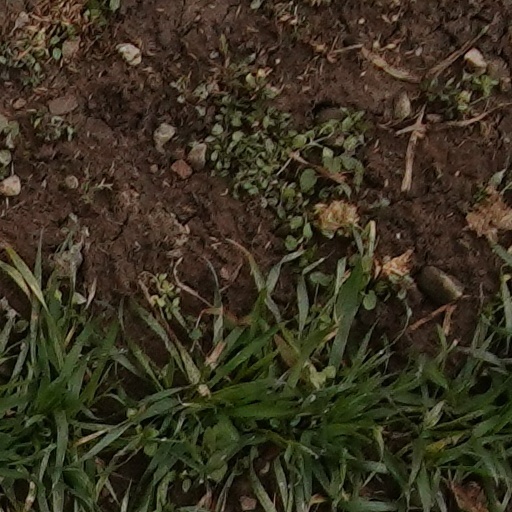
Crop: wheat